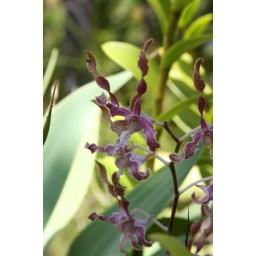
in a flower bed somehwere...